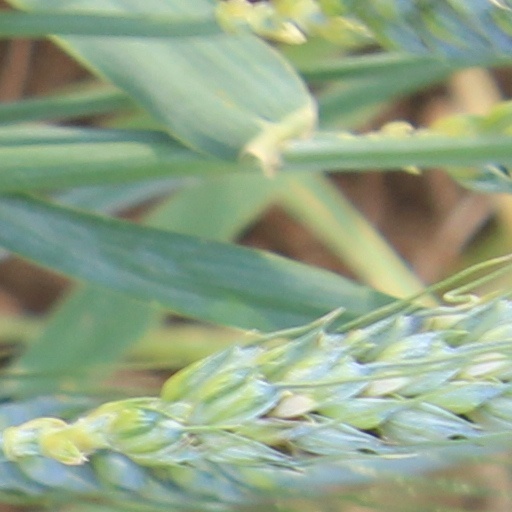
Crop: wheat